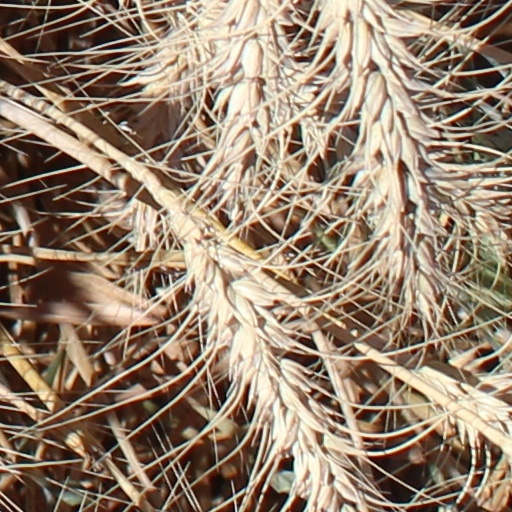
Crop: wheat